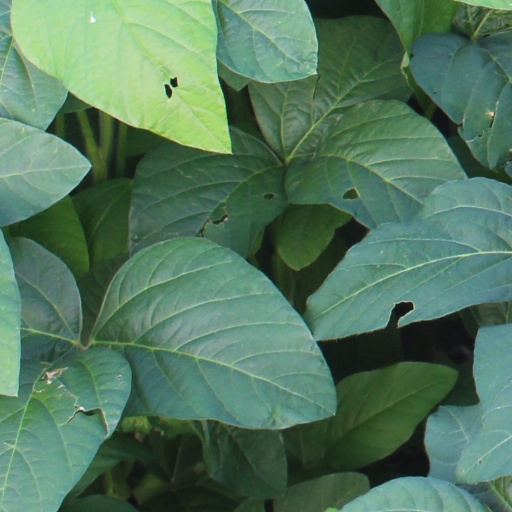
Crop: soybean